Friedrich Hayek

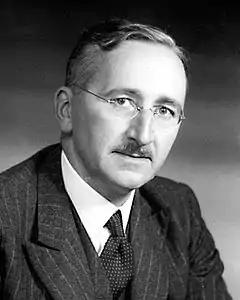

Friedrich August von Hayek (8 May 1899 – 23 March 1992) was an Austrian-born British academic and philosopher. He is known for his contributions to political economy, political philosophy and intellectual history. Hayek shared the 1974 Nobel Memorial Prize in Economic Sciences with Gunnar Myrdal for work on money and economic fluctuations, and the interdependence of economic, social and institutional phenomena. His account of how prices communicate information is widely regarded as an important contribution to economics that led to him receiving the prize. He was a major contributor to the Austrian school of economics.